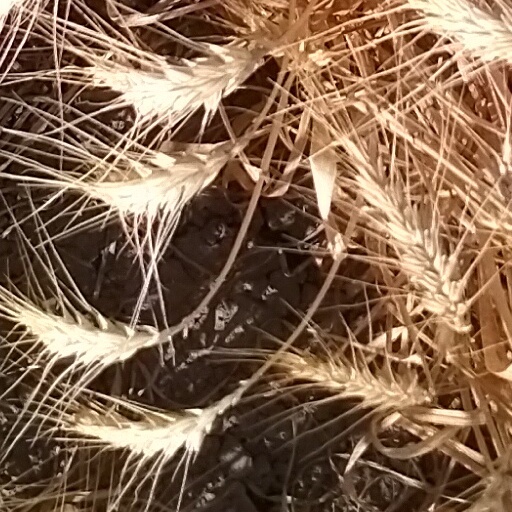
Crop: wheat